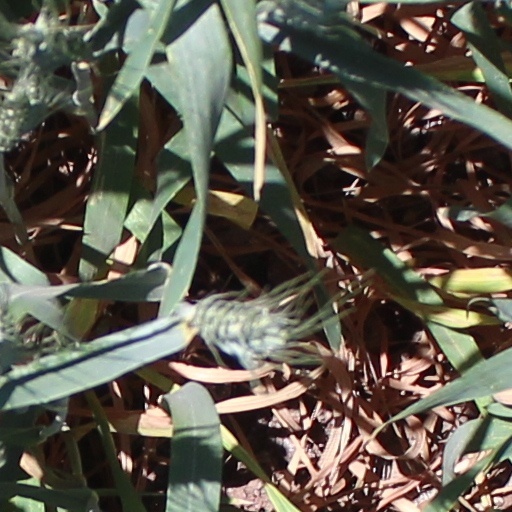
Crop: wheat